Motor 250/400

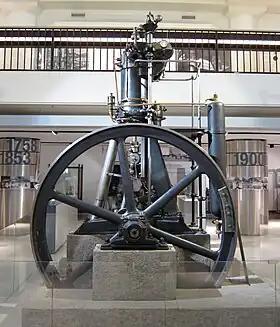
B-Motor at the Deutsches Museum

The Motor 250/400 is the first functional diesel engine. It was designed by Rudolf Diesel, and drawn by Imanuel Lauster. The workshop of the Maschinenfabrik Augsburg built two units, the "A-Motor", and the "B-Motor". The latter has been on static display at the Deutsches Museum in Munich since testing it came to an end. Throughout the late 1890s, several licensed copies of the "Motor 250/400" were made. Most of these copies were very unreliable, which almost caused the diesel engine's demise.